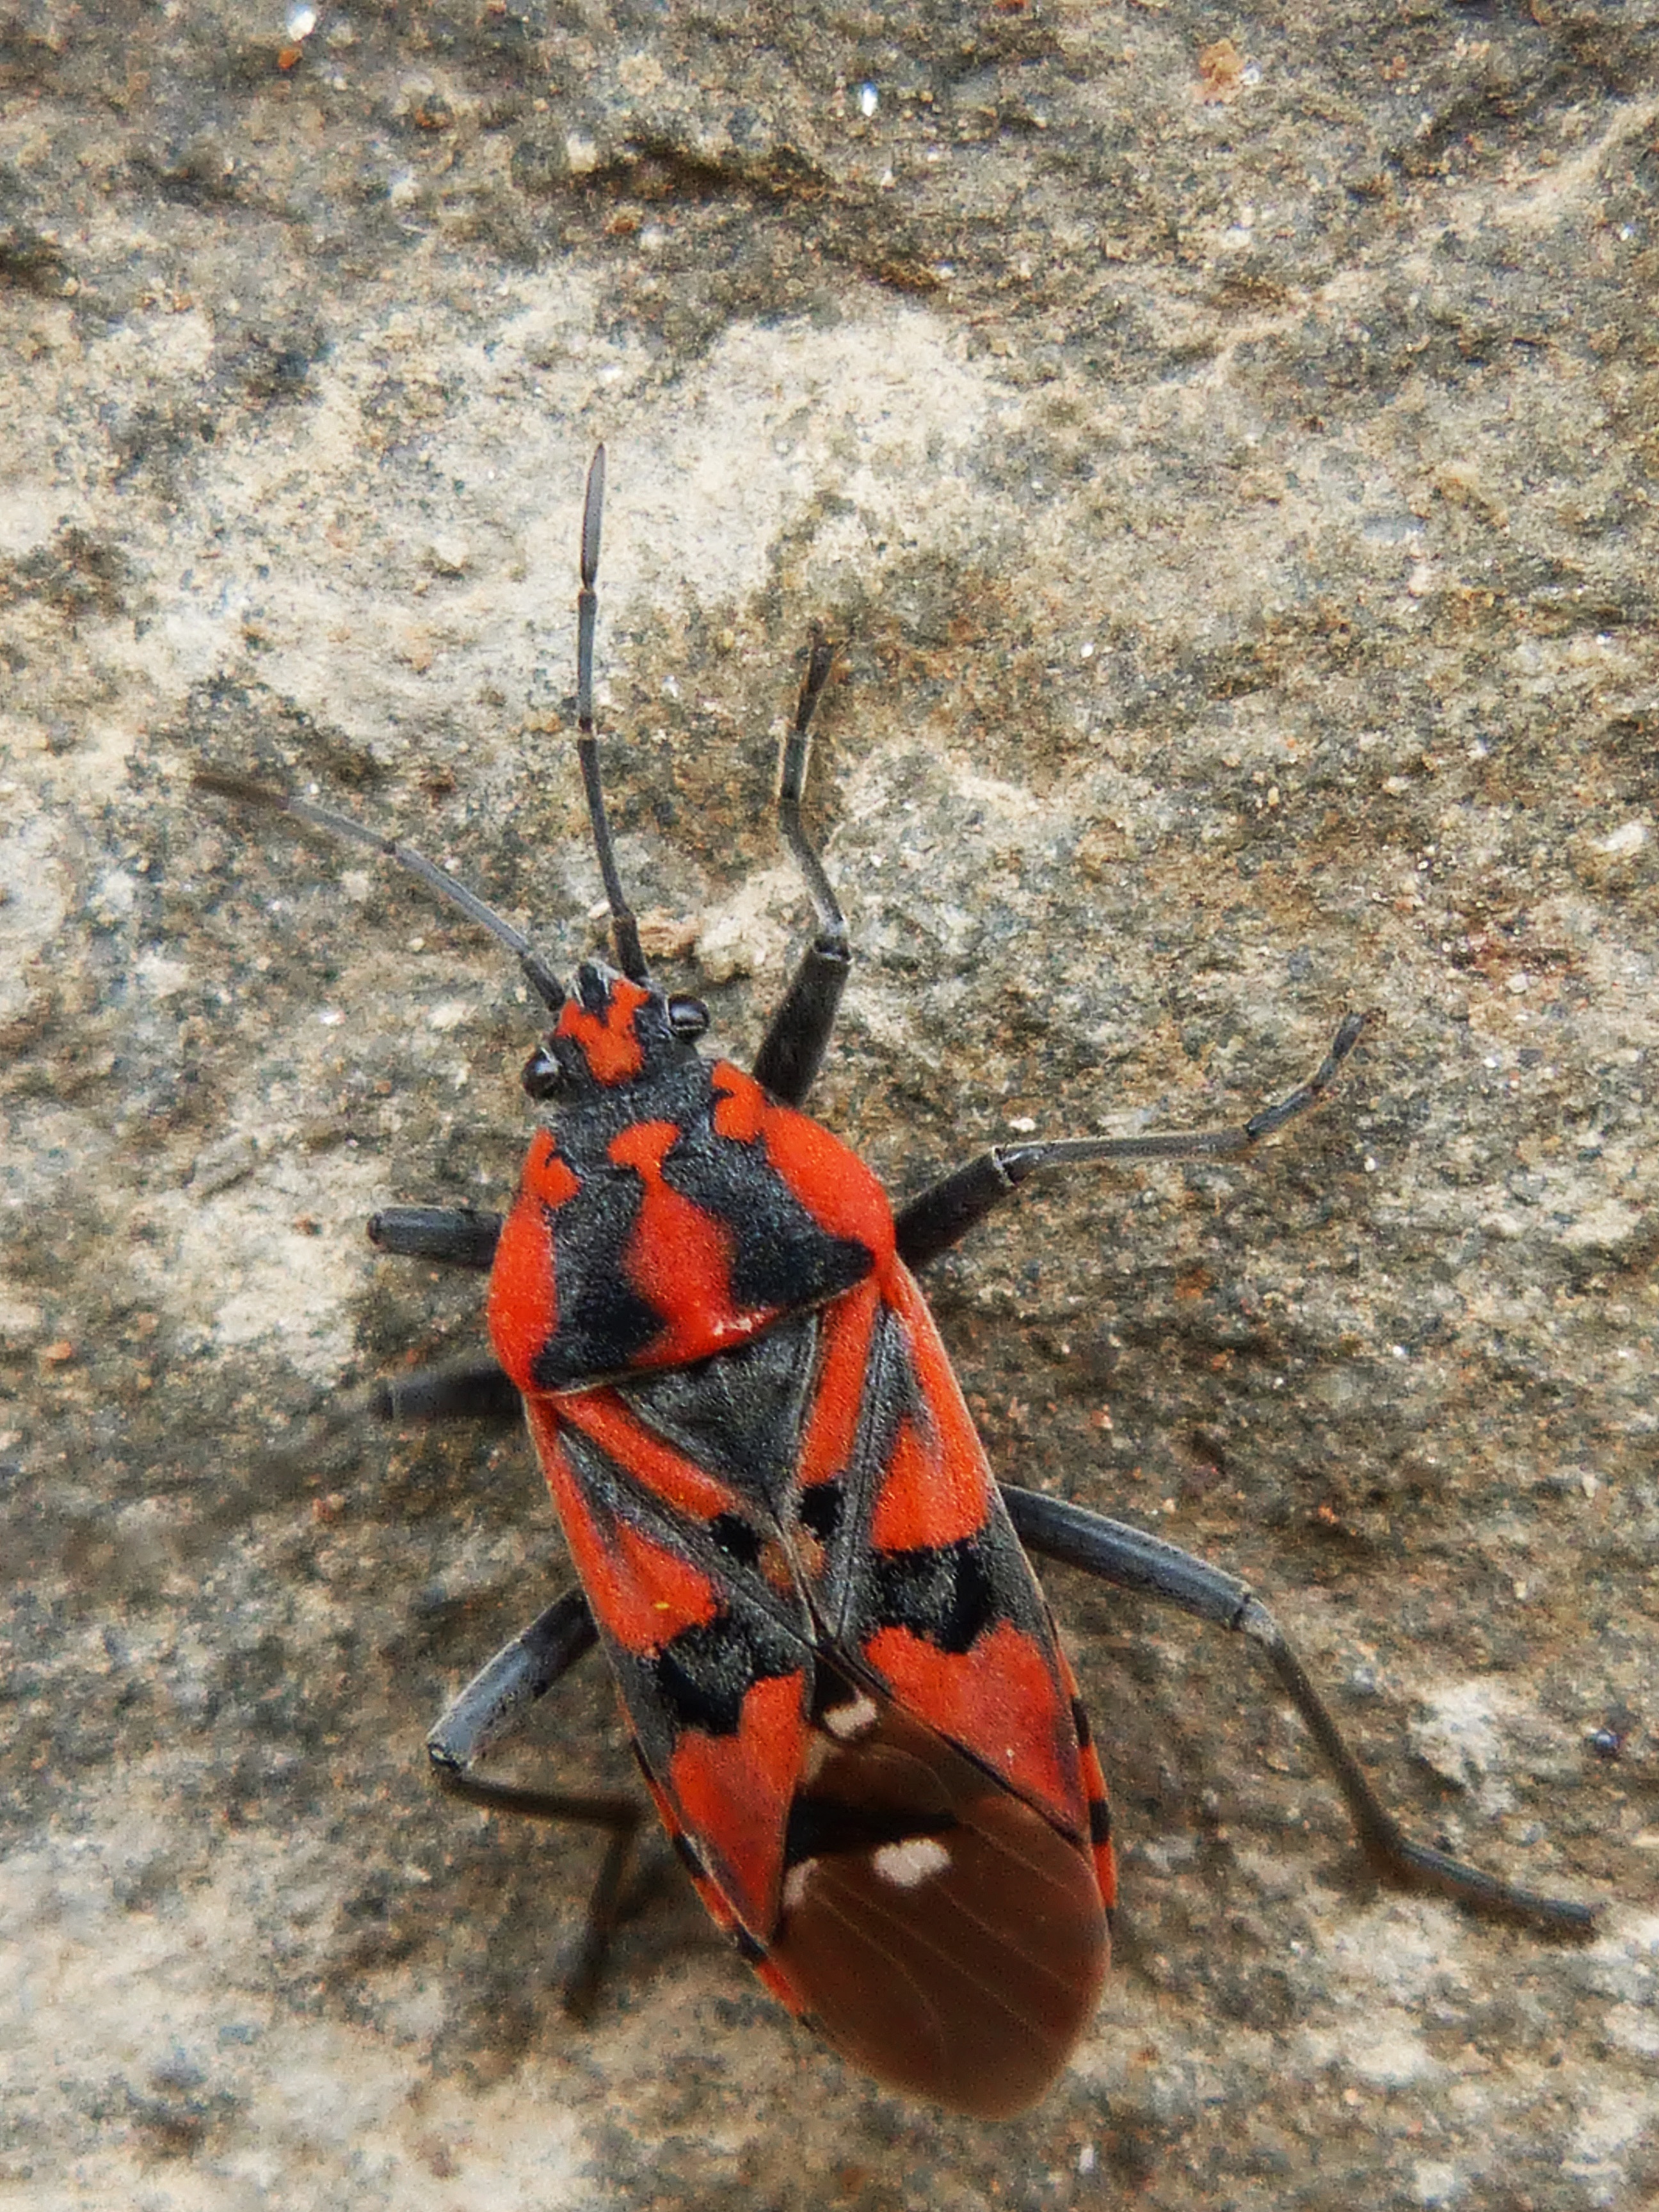
orange, insect, fauna, invertebrate, beetle, macro photography, arthropod